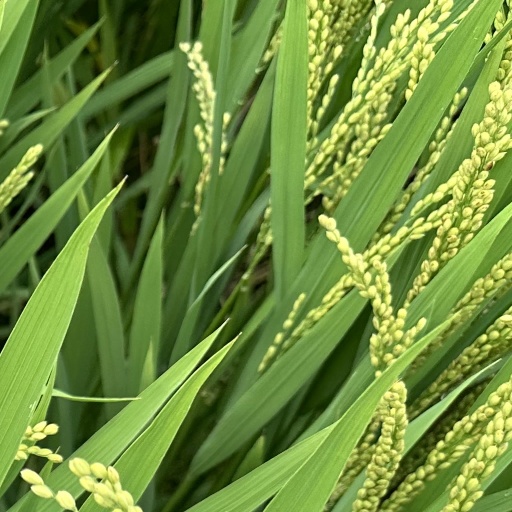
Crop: rice